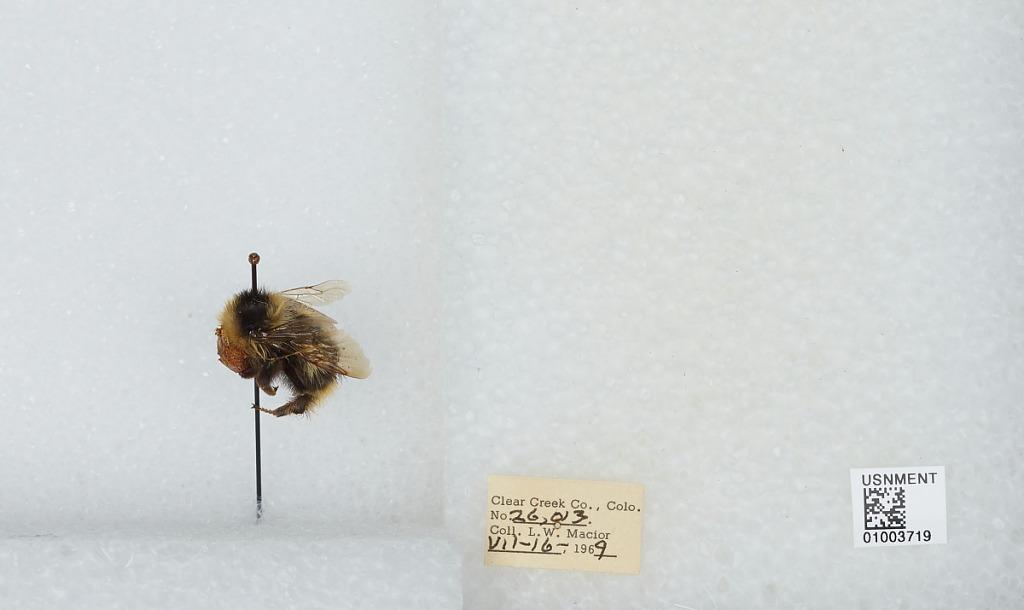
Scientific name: Bombus (Pyrobombus) frigidus Smith
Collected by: L. Macior
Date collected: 1969-7-16
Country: United States
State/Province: Colorado
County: Clear Creek
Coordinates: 39.6958, -105.725